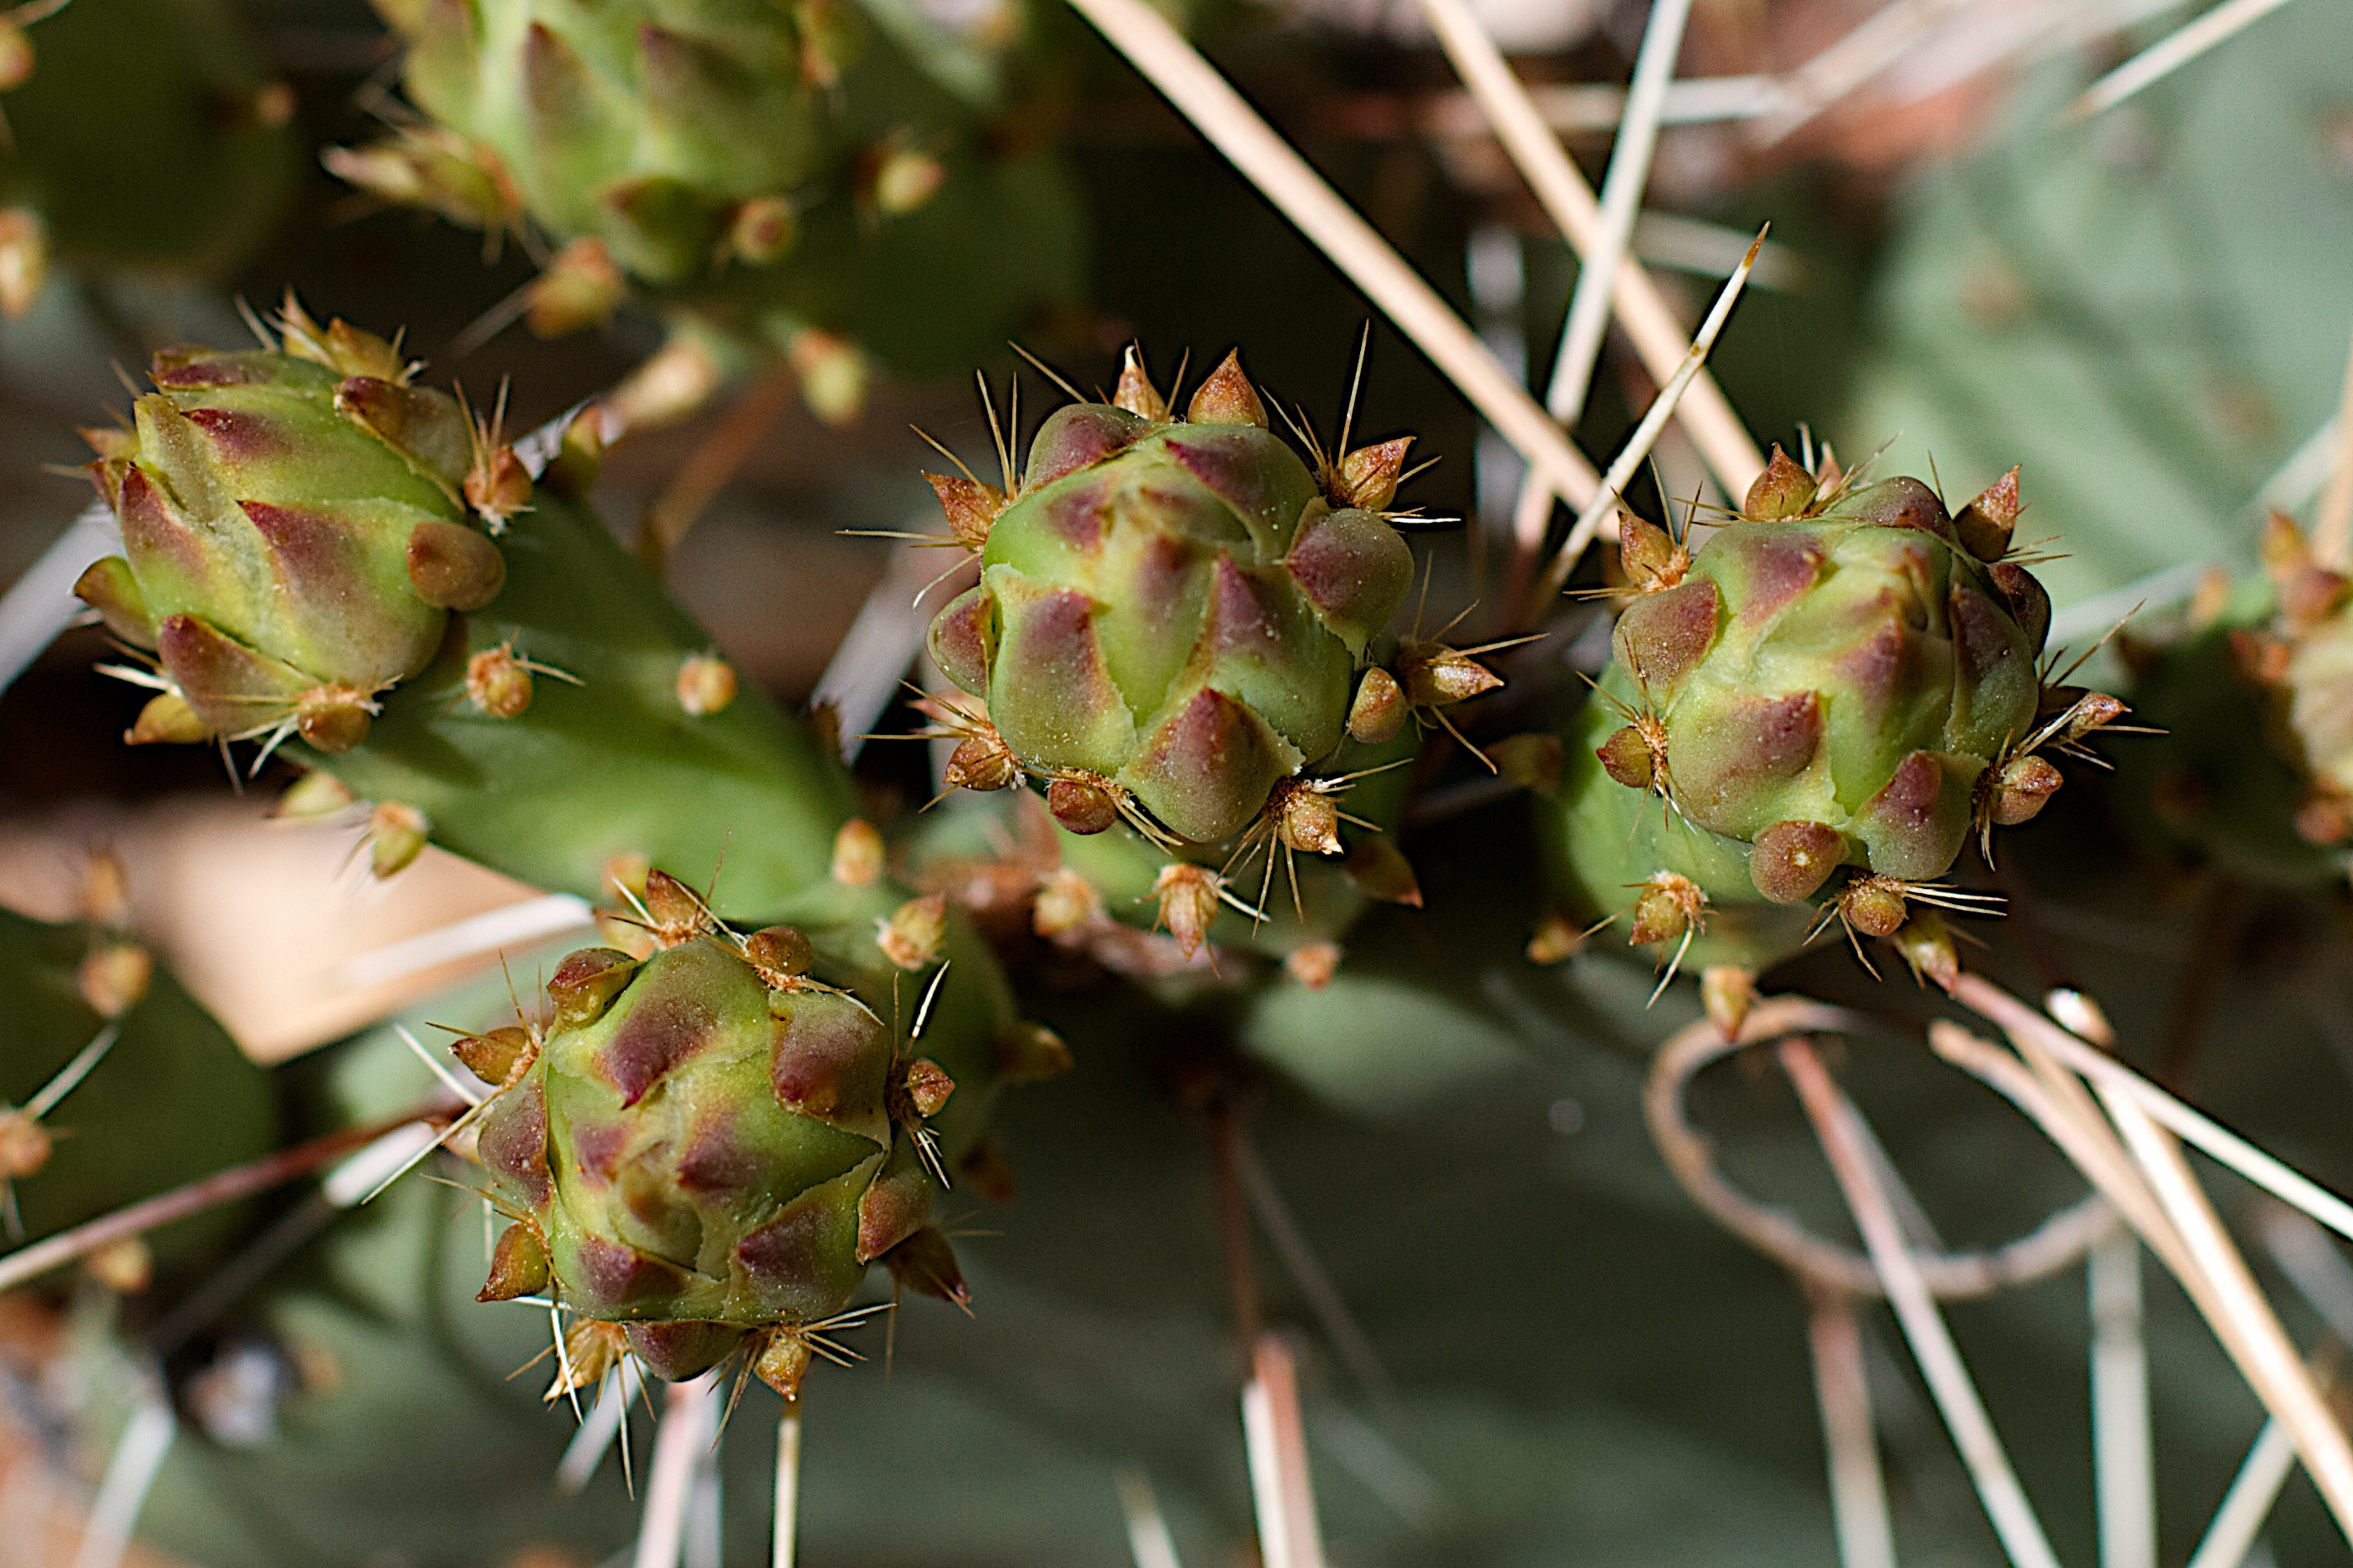
cactus, plant, flower, food, produce, botany, flora, 2015365, macro photography, flowering plant, prickly pear, land plant, thorns spines and prickles, nopal, barbary fig